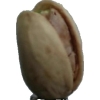
Label: pistachio